Abdulrashid Sadulaev

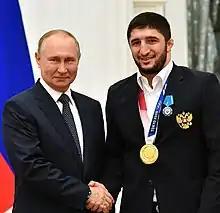
Sadulaev receives the Order of Honour from Vladimir Putin in 2021

In June 2015, Sadulaev was voted best Russian sportsman of June at the TV project "Golden Pedestal" (on the now-defunct Rossiya 2), earning 55.6% of votes and trumping Aliya Mustafina, who got 44.4% of votes.